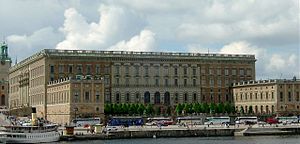
Stockholms Slot
Stockholms Slot.
Stockholms Slot i Stockholm i Sverige er den officielle residens for den svenske regent. Kongen og de øvrige kongeliges personlige kontorer samt repræsentationskontorer er beliggende i slottet sammen med et museum og et skatkammer. Kongefamiliens private residens er Drottningholm Slot.